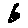
Label: 6